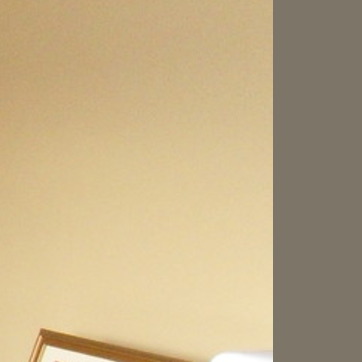
Material: painted